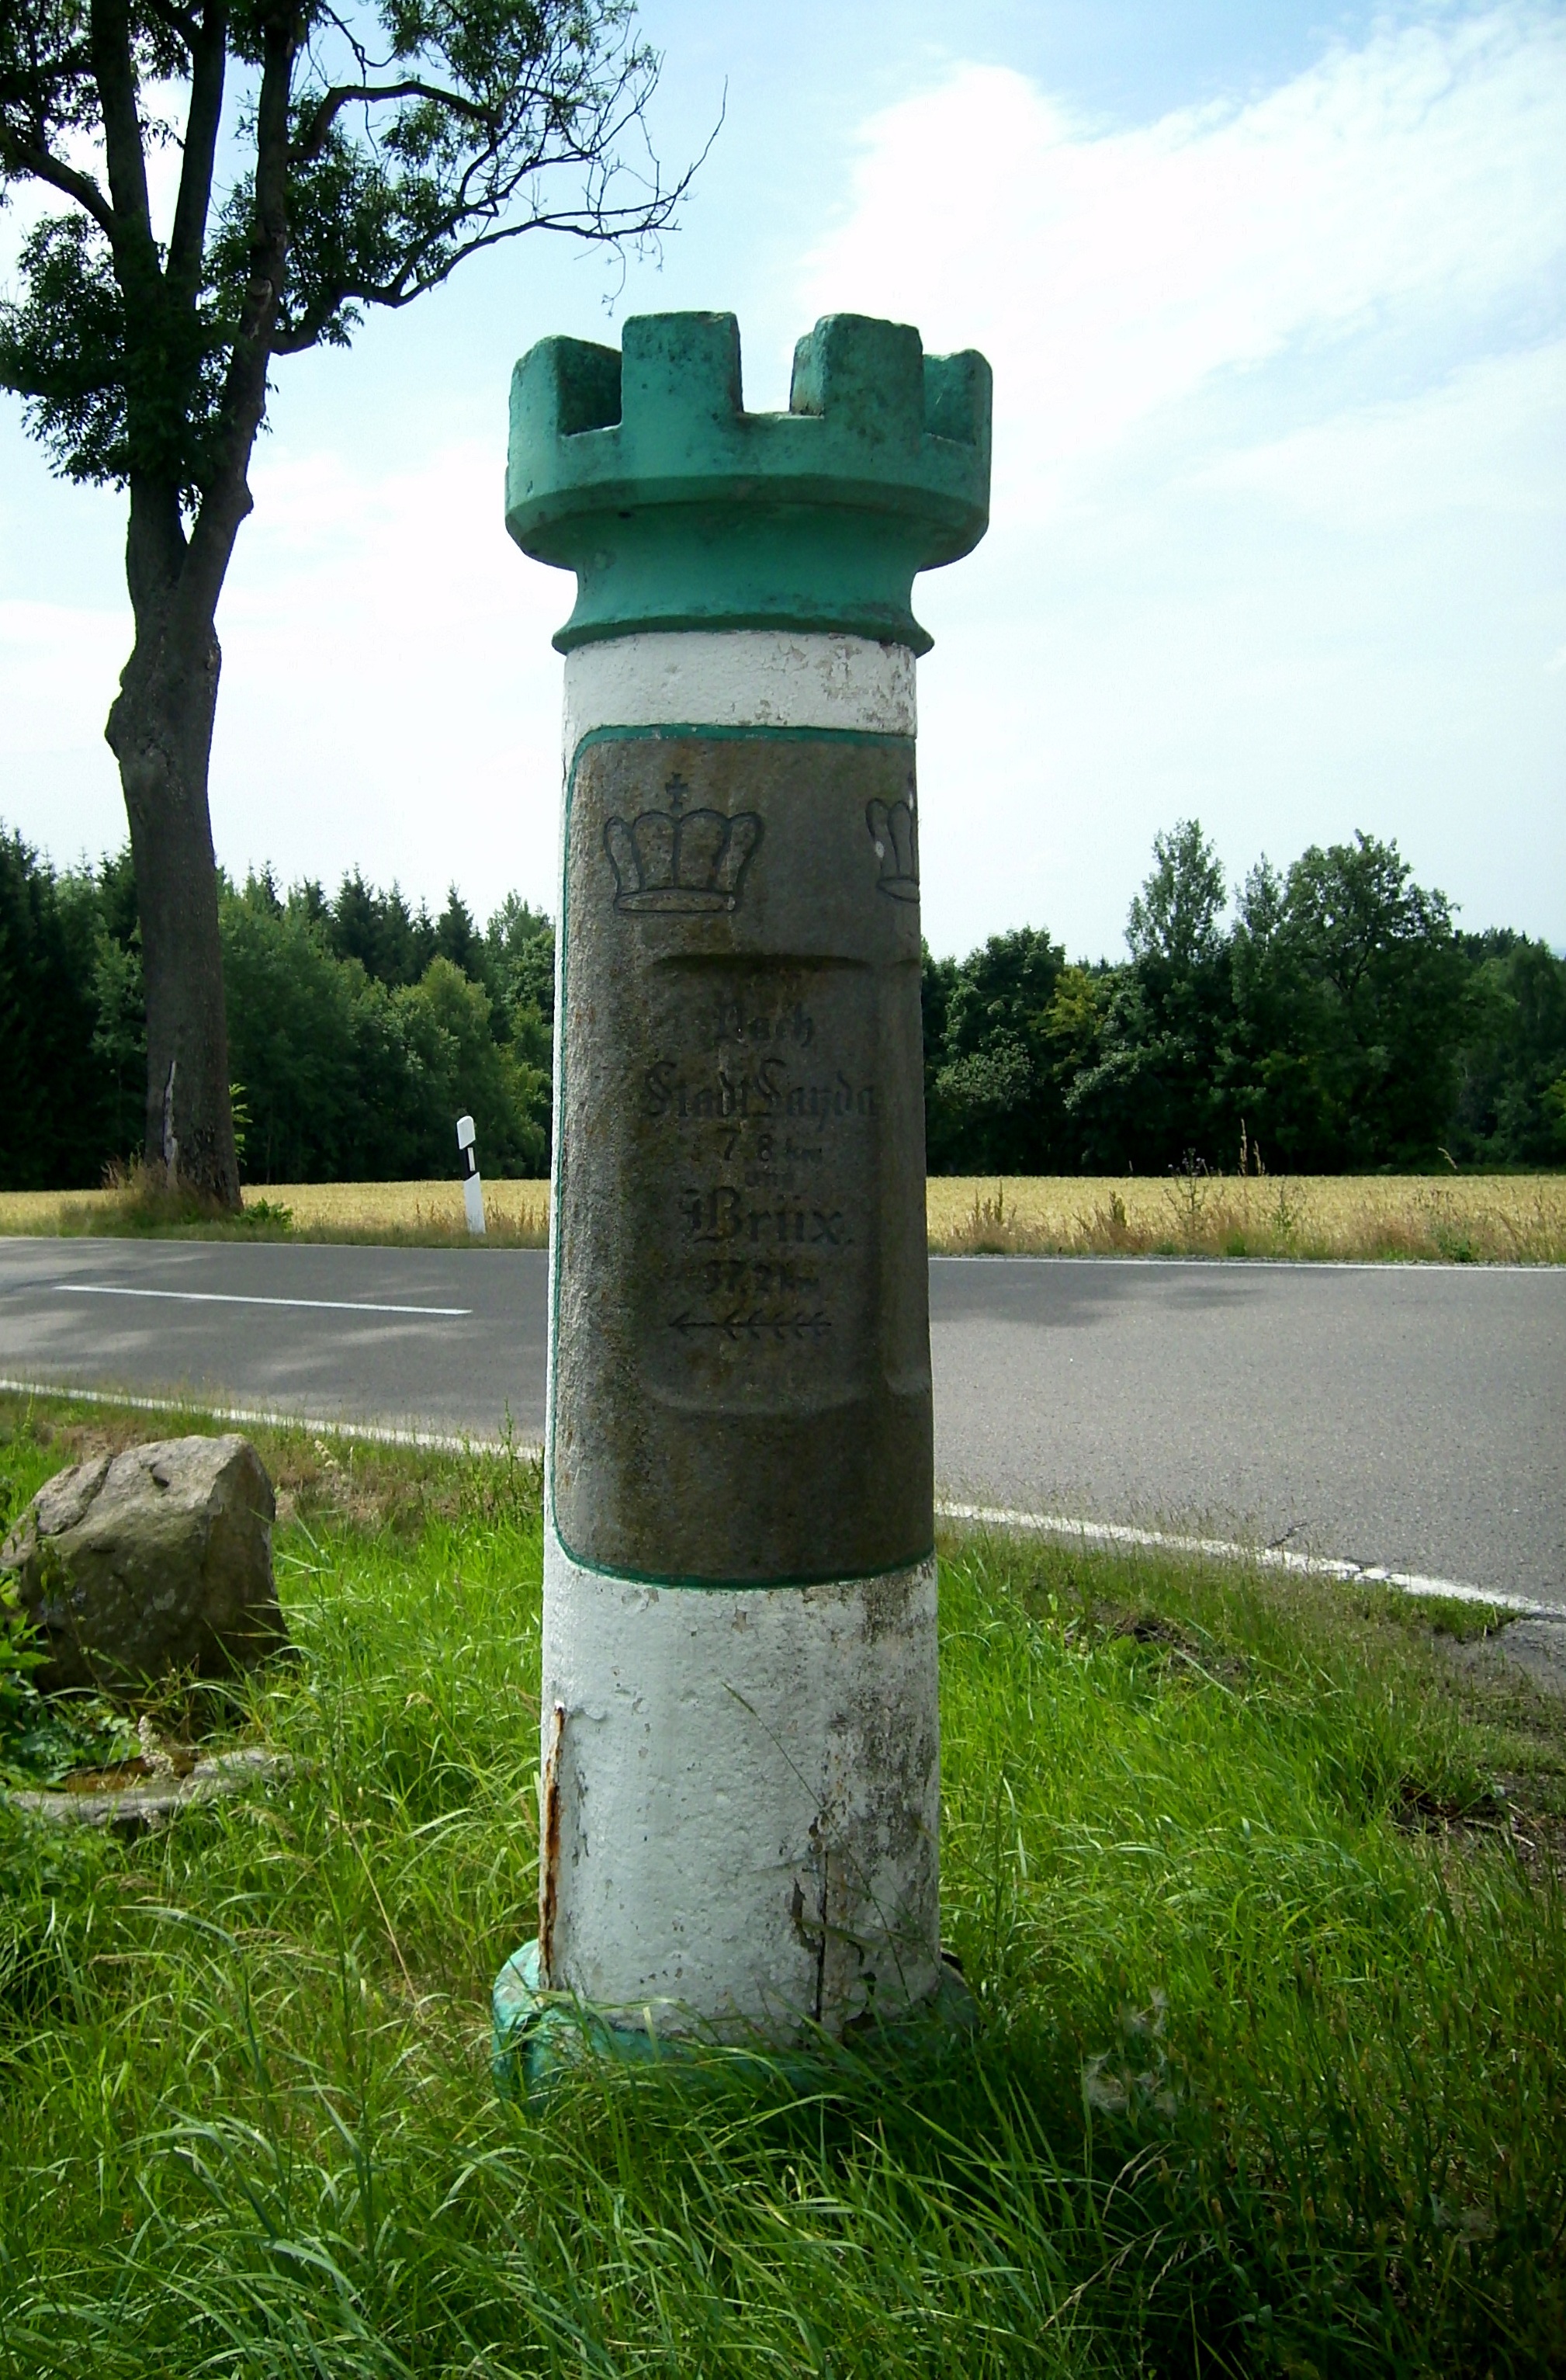
structure, column, sculpture, memorial, directory, ore mountains, signposts, wise direction, location specified, distance column, kurschs schsiche crown, entferungsangabe, bundesstrasse101